Novotel Century Hong Kong

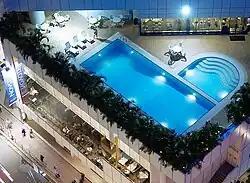

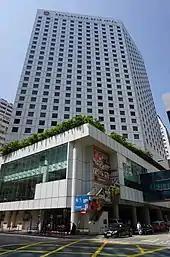
Novotel Century Hong Kong viewed from the corner of Stewart Road and Jaffe Road

Novotel Century Hong Kong is a 4-star hotel in Hong Kong. It is located at 238 Jaffe Road, at the junction of Jaffe Road and Stewart Road in Wan Chai.